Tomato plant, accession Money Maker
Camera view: tilt-top (135 deg); turntable rotation: 210 degrees
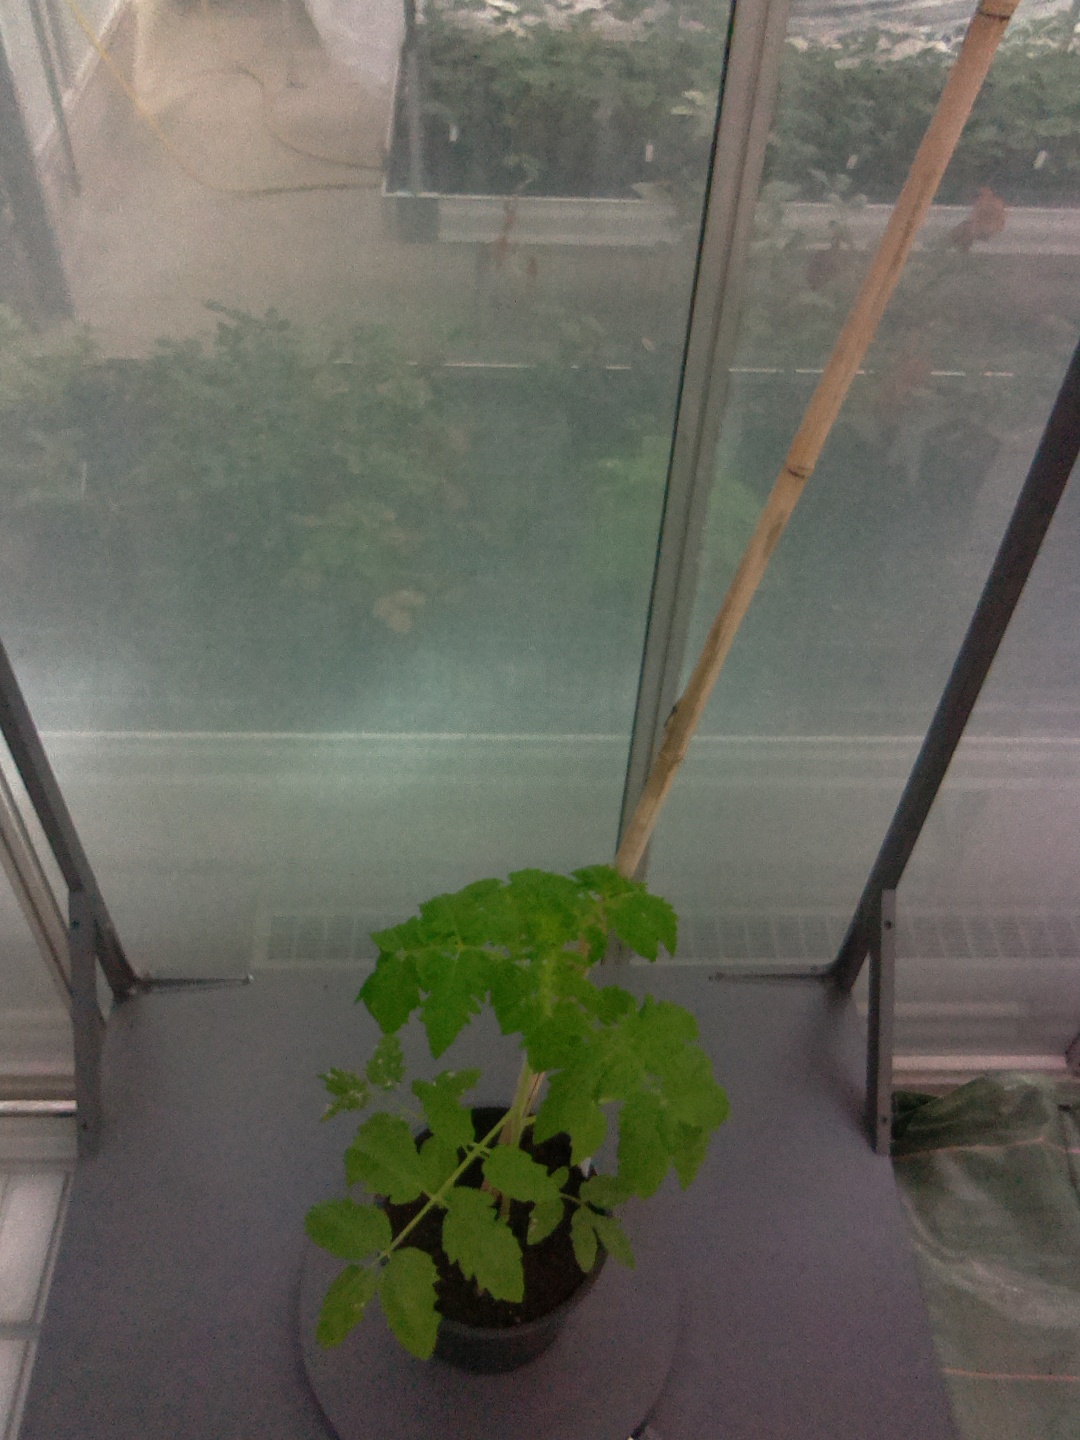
BBCH growth stage 14: 8 of true leaves visible